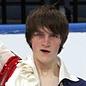
Age: 18